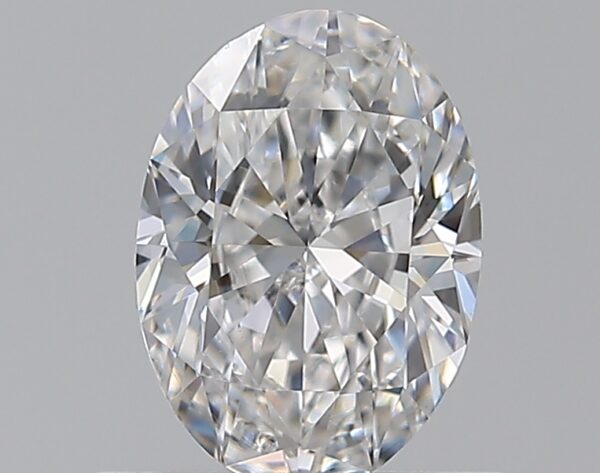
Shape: oval
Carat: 0.7
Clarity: VS1
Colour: E
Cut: VG
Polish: EX
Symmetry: VG
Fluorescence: M
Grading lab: GIA
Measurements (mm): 6.89 x 4.92 x 3.05